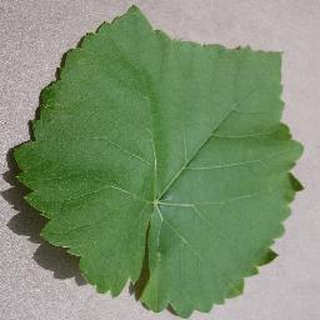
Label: healthy_grape